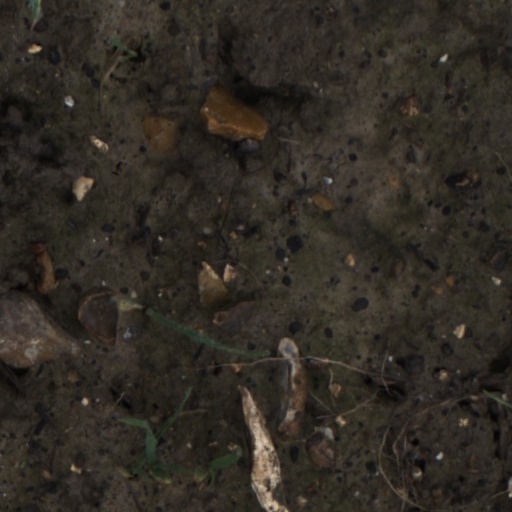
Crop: wheat